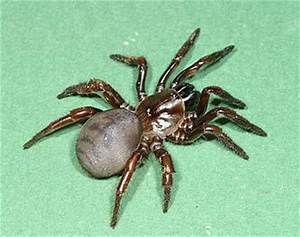
Label: spider